Beit El yeshiva

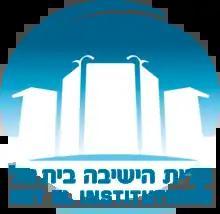

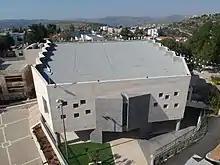
Yeshivat Bet El's new Bet Midrash

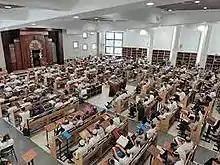
The Rosh Yeshiva delivering a Shiur in the Bet Midrash

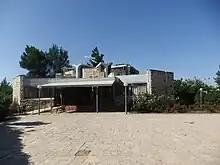
Yeshiva Torah-Web offices

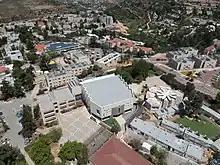
The yeshiva Campus

The Beit El Yeshiva is a Religious Zionist Yeshiva situated in the Israeli settlement of Beit El, a community in the Binyamin region near Ramallah in the Israeli-controlled Area C of the West Bank.